Aegean art

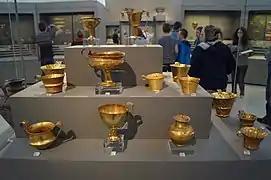
Gold cups from Grave IV and V (Grave Circle A), Mycenae

Mycenaean art is most prominently dated between 1600 and 1100 BC during the Late Helladic period of Greece. Mycenean art is named after the inhabitants of Mycenae descending from early Greek tribes of 2000 BC and approximately 3000 to 1100 BC. Mycenaean pottery is much the most common type of art to survive, and was often exported to Italy. The Warrior Vase is an unusually fine vase with painted figures.